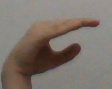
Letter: jeem